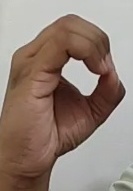
ASL sign: O